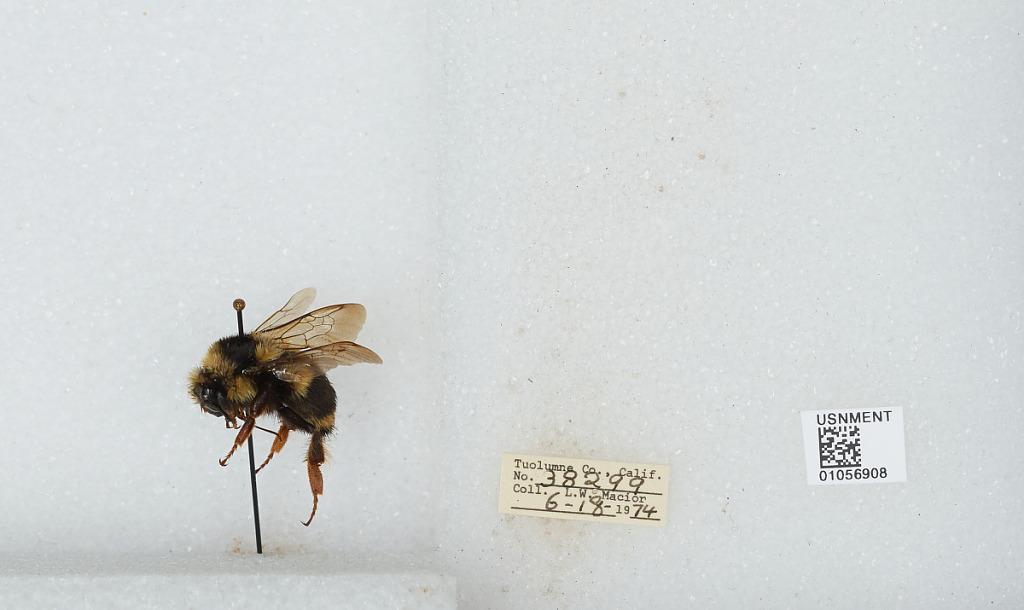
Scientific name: Bombus bifarius nearcticus
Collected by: L. Macior
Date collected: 1974-6-18
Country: United States
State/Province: California
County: Tuolumne
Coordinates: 38.02, -119.94